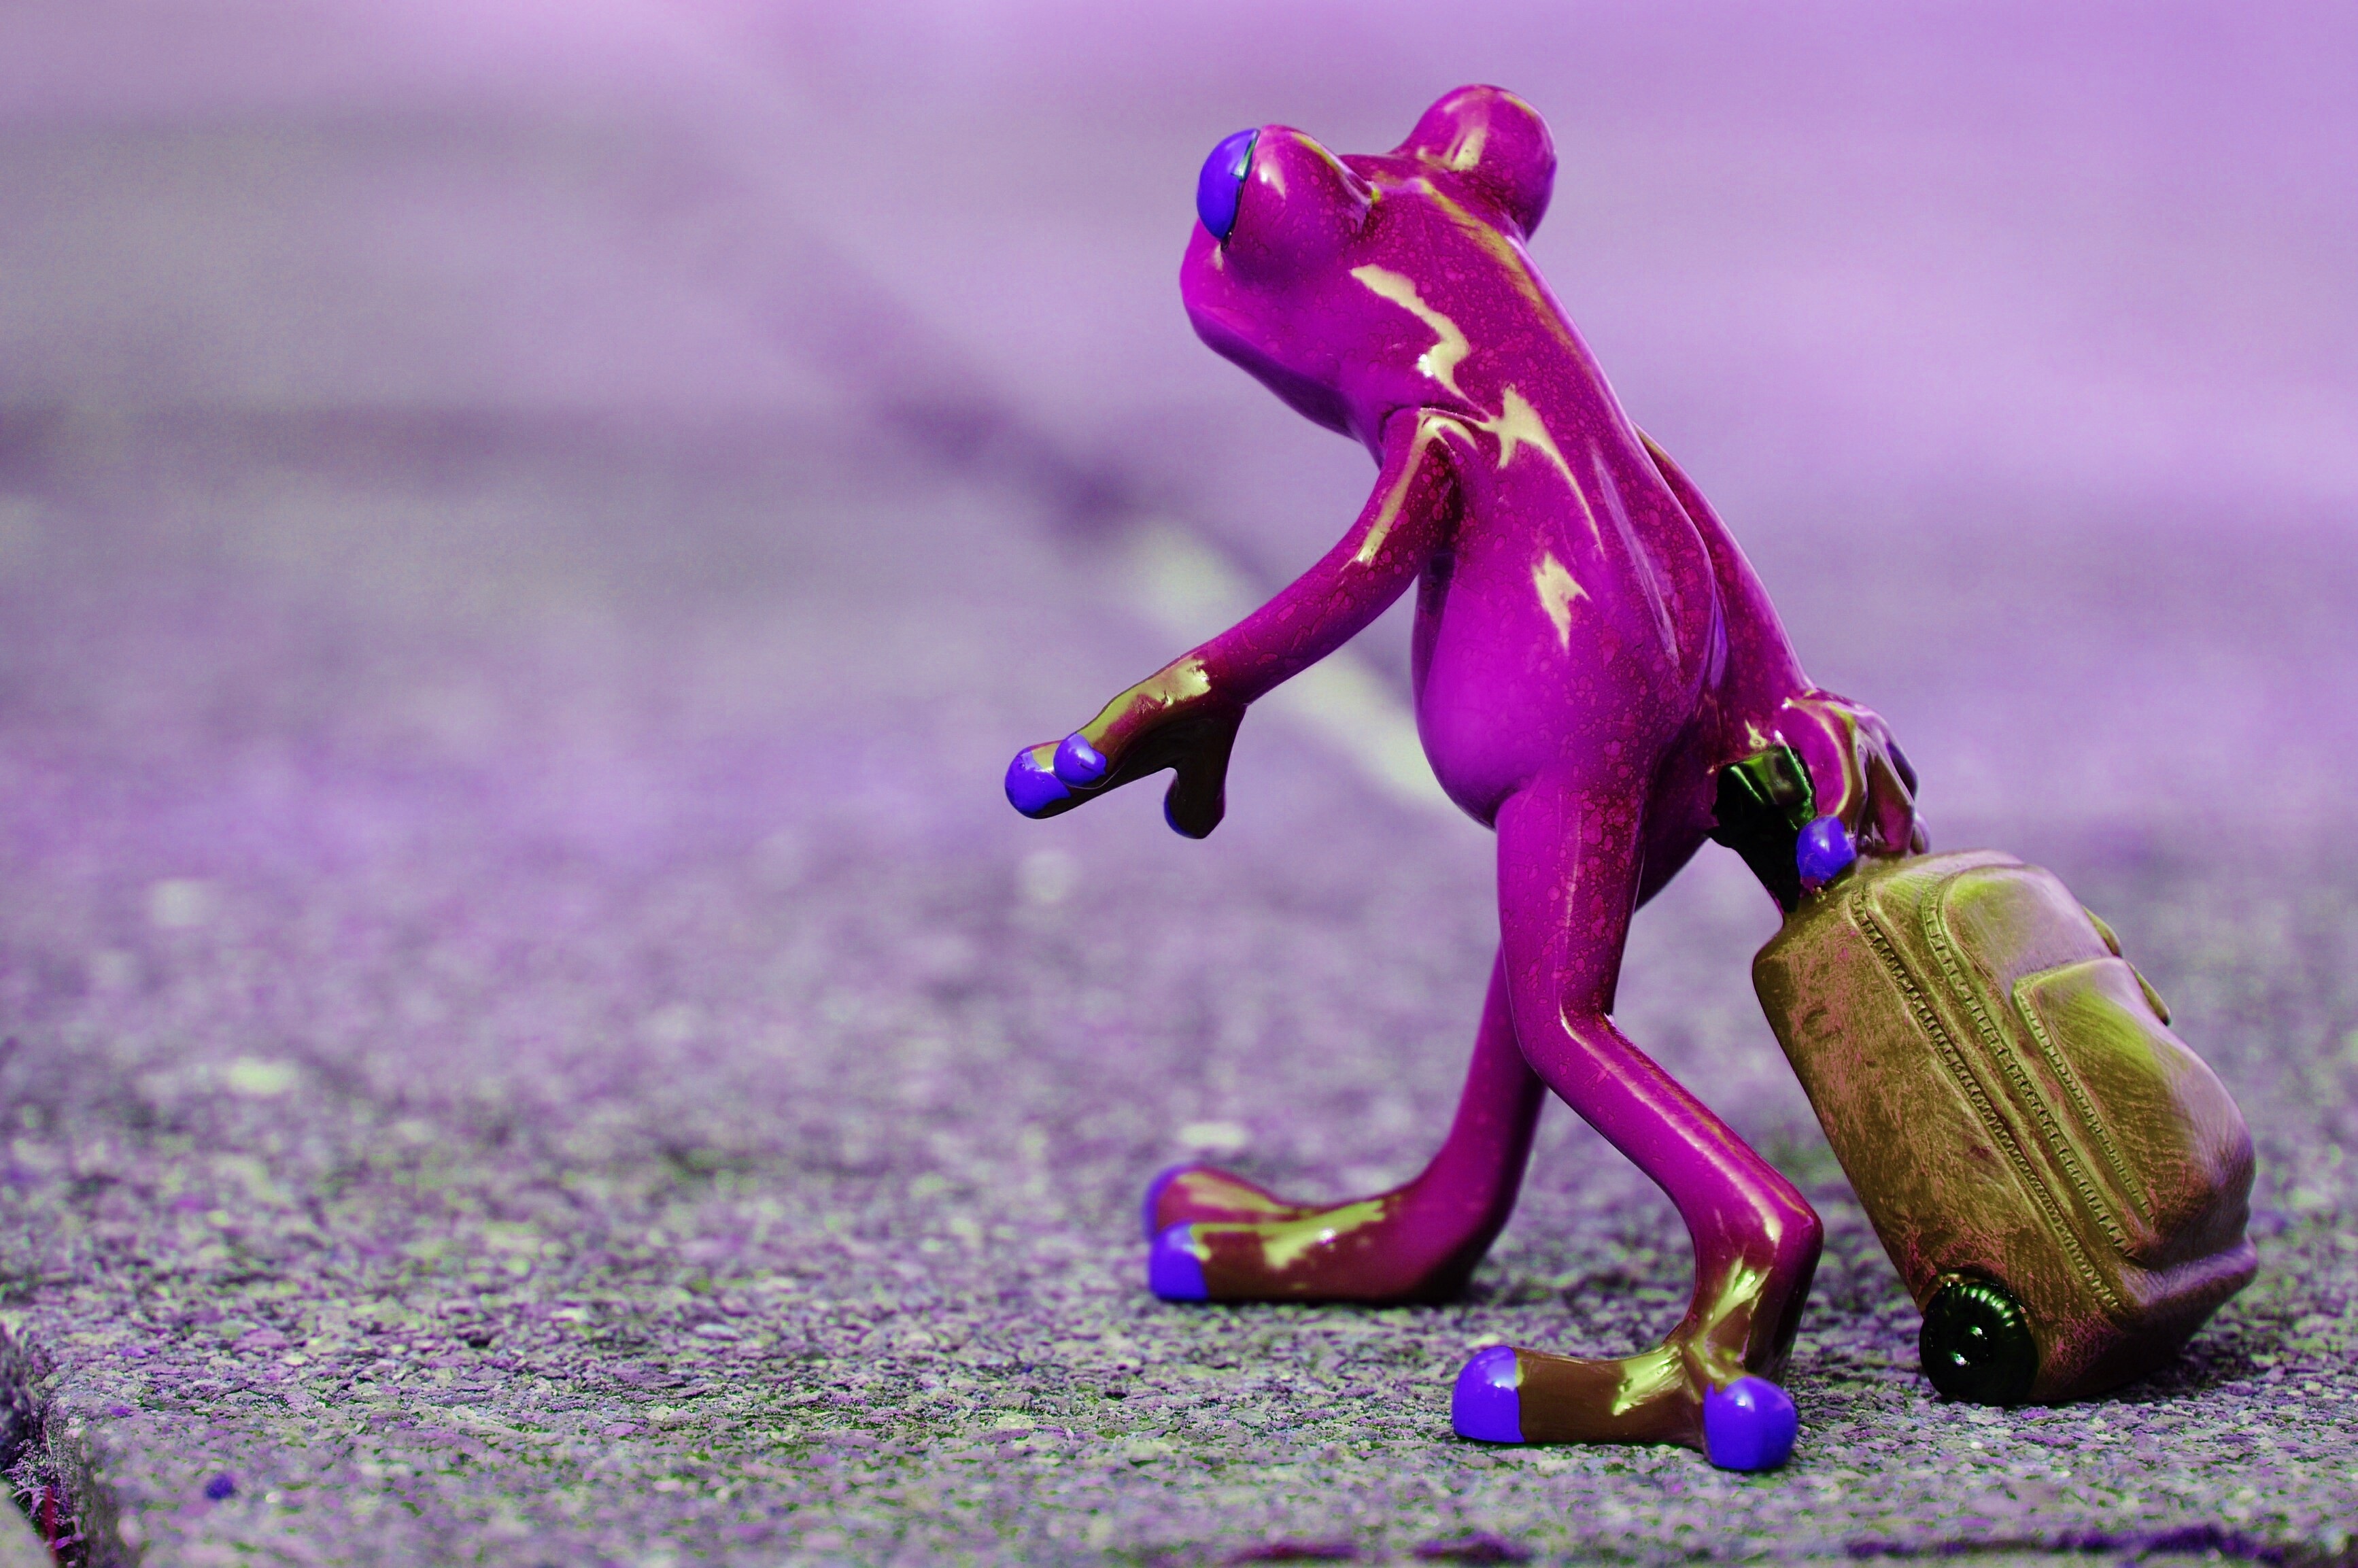
sweet, flower, purple, animal, cute, travel, holiday, frog, luggage, fun, figure, funny, farewell, on the go, go away, holdall